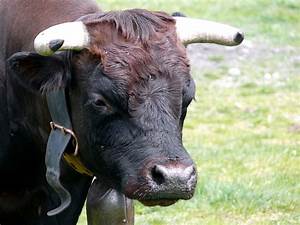
Label: mucca